Breno, Lombardy

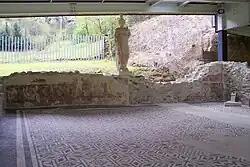
Sanctuary of Minerva

On top of the castle hill a house dating back to the Neolithic was discovered. In the locality Spinera, at the river Oglio, there is the Sanctuary of Minerva of the first century CE, which was ruined in the fifth century.